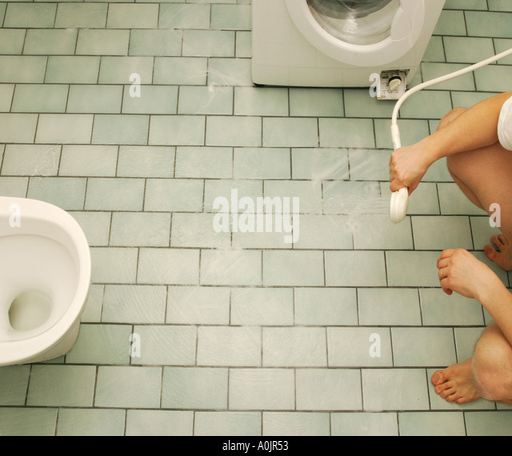
man showering off the soap from a scrubbed bathroom floor